LeRoy Collins

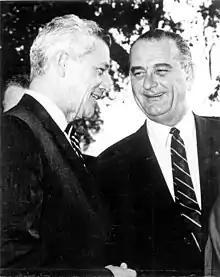
Collins with Lyndon B. Johnson on October 13, 1960

Collins served as chairman of the 1960 Democratic National Convention, which nominated Senator John F. Kennedy of Massachusetts for President and Senate Majority Leader Lyndon B. Johnson of Texas for Vice President.